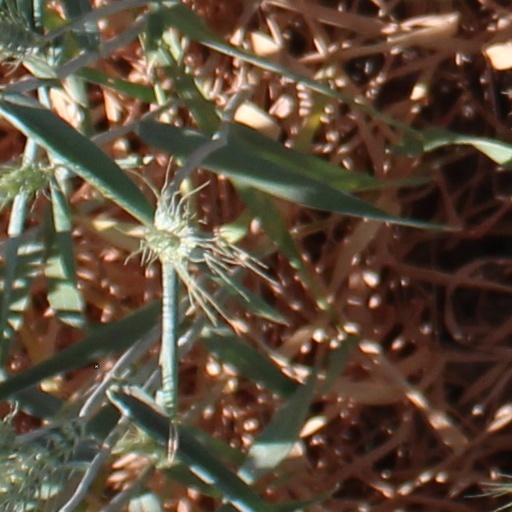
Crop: wheat